Central Asia

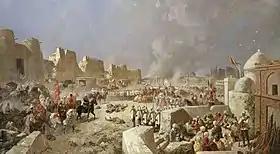
Russian troops taking Samarkand during the Russian conquest of Bukhara, 1868

Once populated by Iranian tribes and other Indo-European speaking people, Central Asia experienced numerous invasions emanating out of Southern Siberia and Mongolia that would drastically affect the region. Genetic data shows that the different Central Asian Turkic-speaking peoples have between ~22% and ~70% East Asian ancestry (represented by "Baikal hunter-gatherer ancestry" shared with other Northeast Asians and Eastern Siberians), in contrast to Iranian-speaking Central Asians, specifically Tajiks, which display genetic continuity to Indo-Iranians of the Iron Age. Certain Turkic ethnic groups, specifically the Kazakhs, display even higher East Asian ancestry. This is explained by substantial Mongolian influence on the Kazakh genome, through significant admixture between blue eyes, blonde hair, the medieval Kipchaks of Central Asia and the invading medieval Mongolians. The data suggests that the Mongol invasion of Central Asia had lasting impacts onto the genetic makeup of Kazakhs.